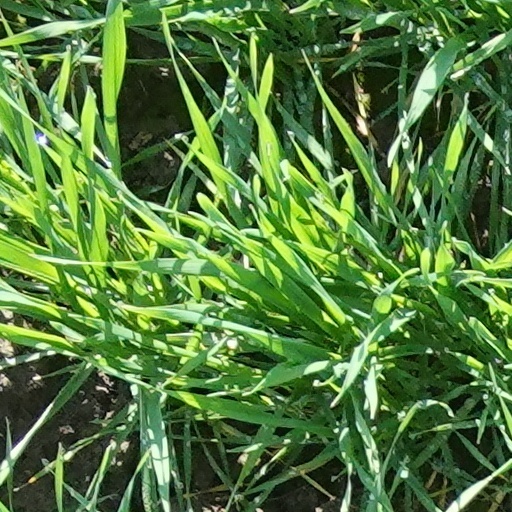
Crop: wheat